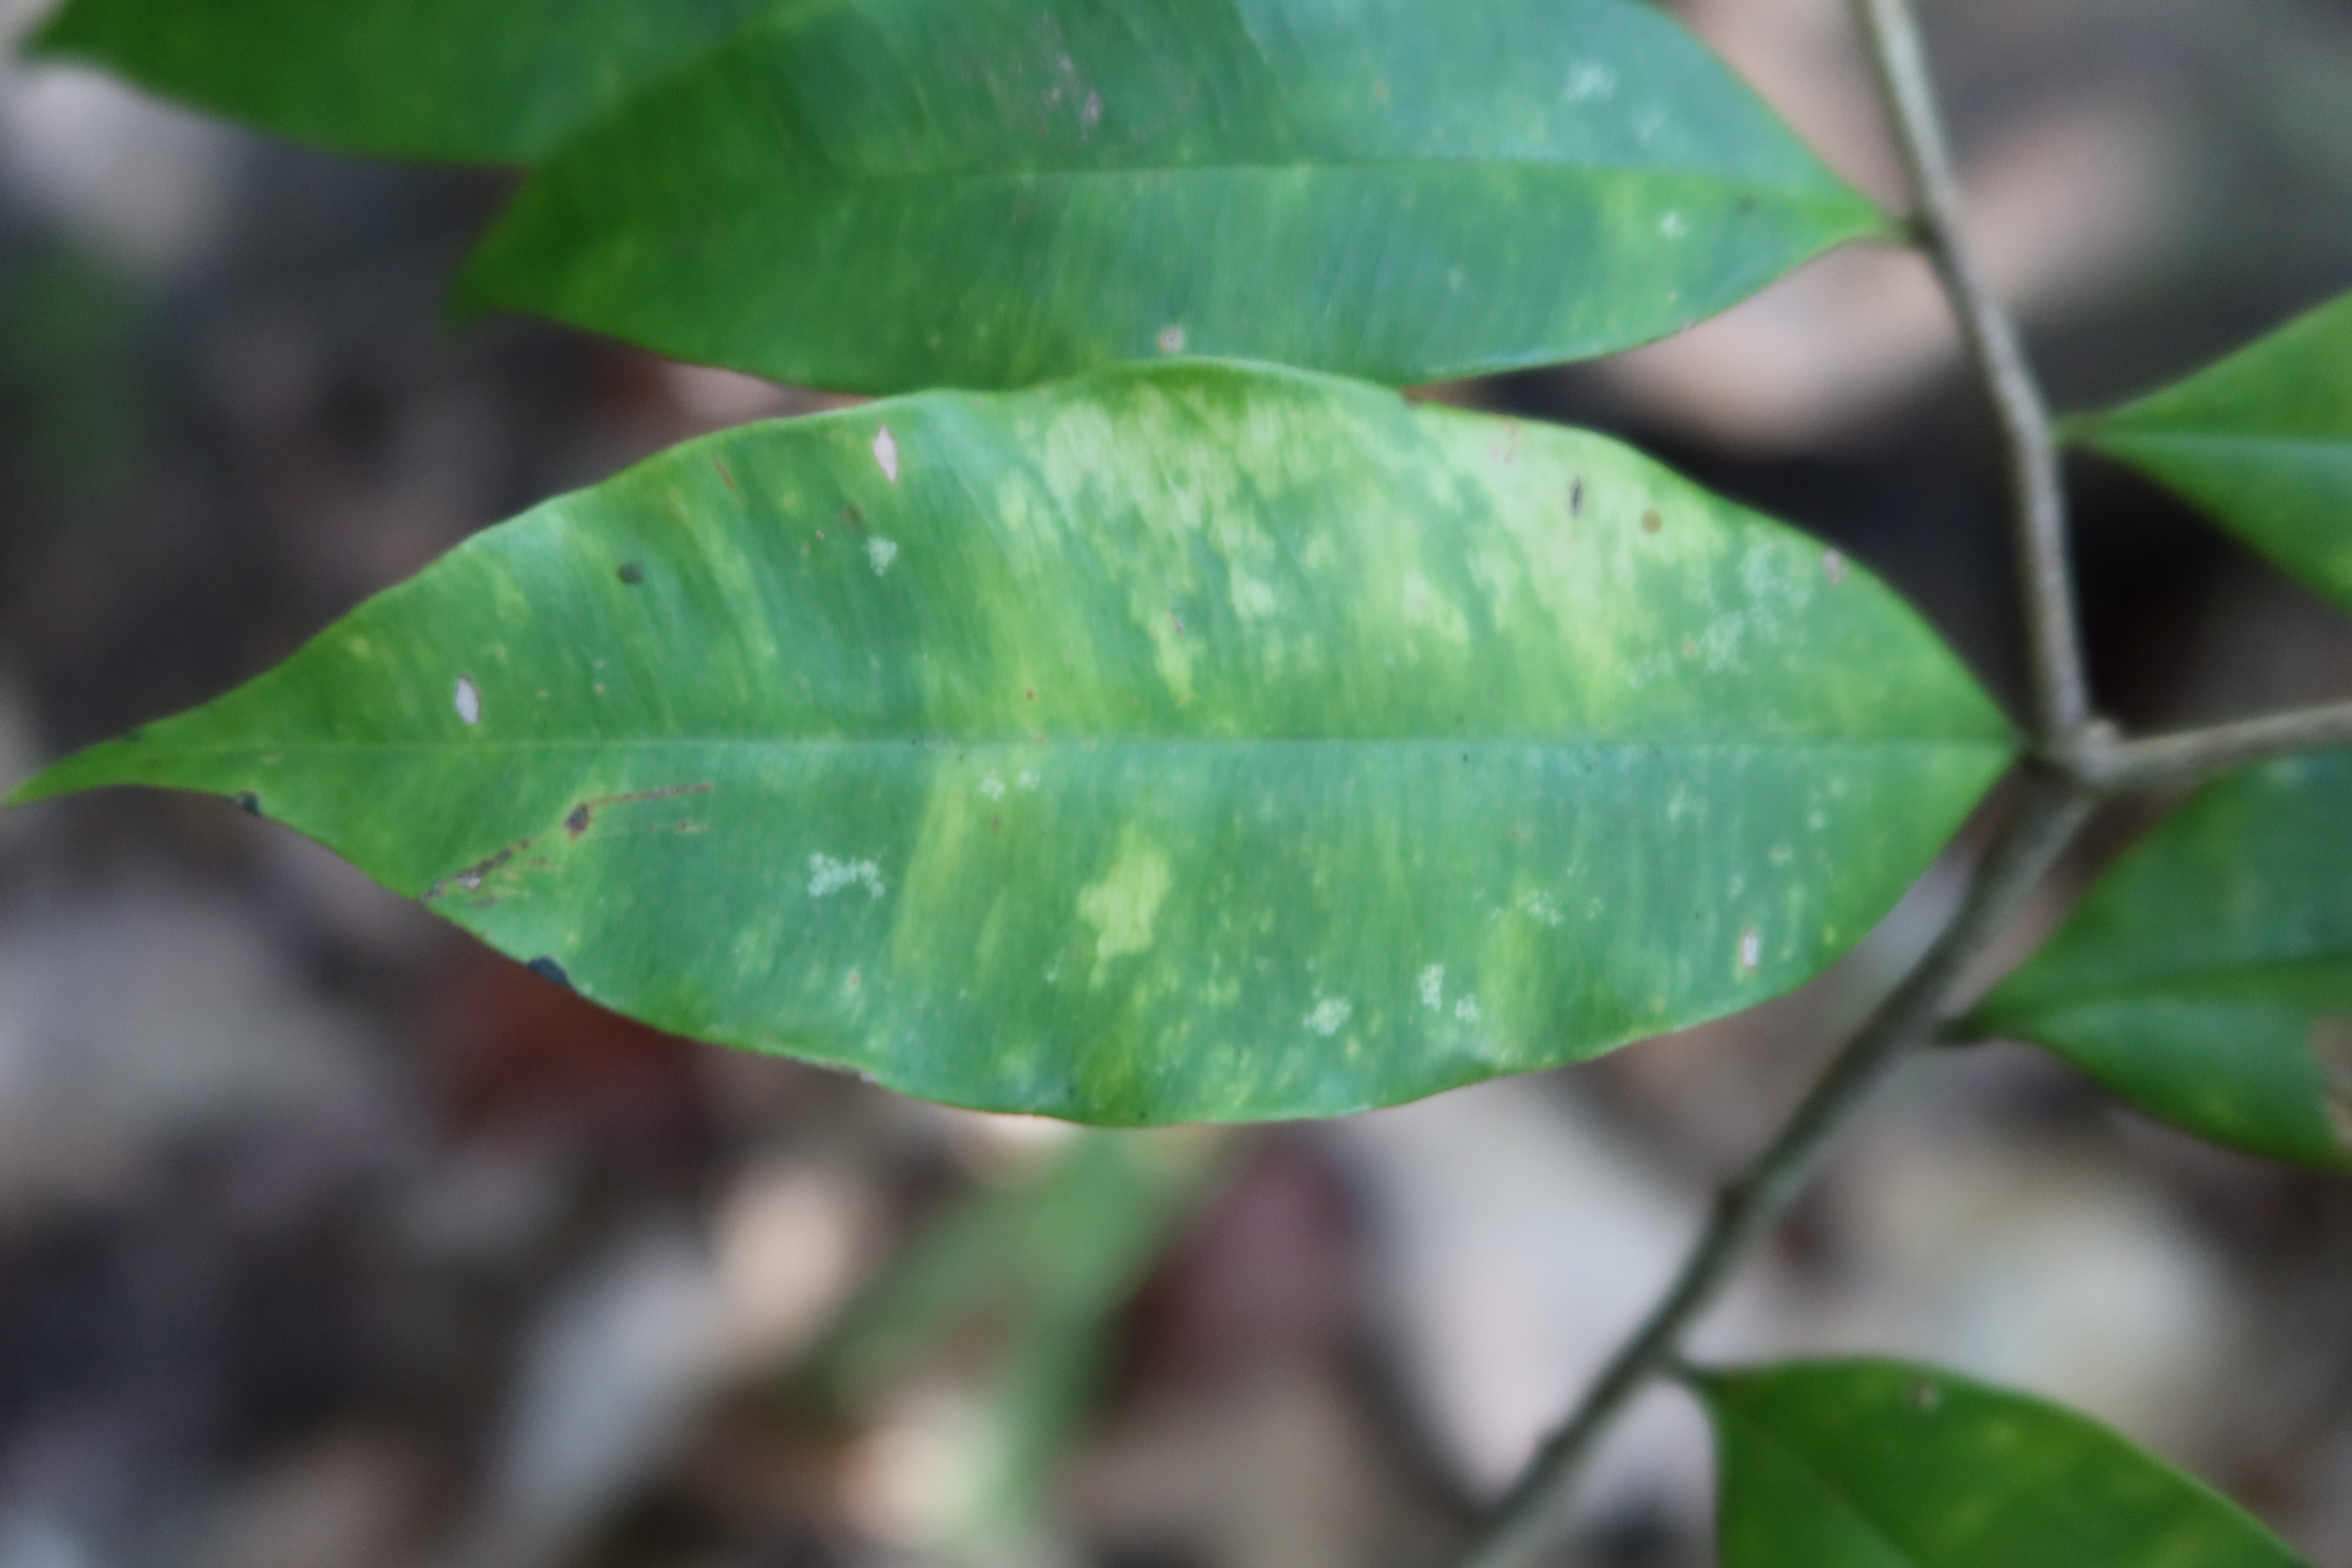
Label: Brown spots